John R. Kane

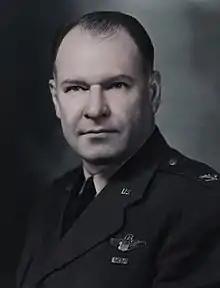

John Riley Kane (January 5, 1907 – May 29, 1996) was a colonel in the United States Army Air Forces and later the United States Air Force who received the U.S. military's highest decoration, the Medal of Honor, in World War II. A native of Texas, Kane joined the Army Air Forces after graduating from Baylor University. During World War II, he commanded the 98th Bombardment Group, a B-24 Liberator unit, and conducted bombing missions in Europe, Africa and the Middle East. He was awarded the Medal of Honor for leading the 98th in Operation Tidal Wave, a low-altitude attack on oil refineries in Ploieşti, Romania. After the war, he commanded a series of airfields in the U.S. and served a year and a half in North Africa before his retirement.